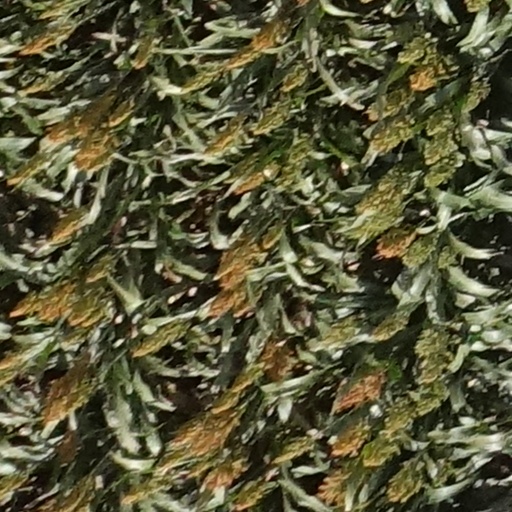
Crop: sorghum